Mosque-Madrasa of Sultan Hasan

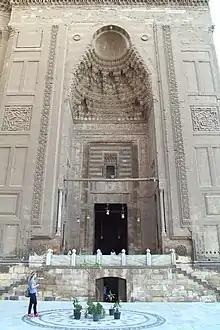
The entrance portal

The building is about 150 meters long, 68 meters wide, and 36 meters high. Like all mosques, it is oriented towards Mecca, which is to the southeast of Cairo. The building's southwestern and northeastern facades (its longer sides) are marked by vertical rows of eight windows each (spread across four stories inside) which are a unique feature that helps to visually emphasize the structure's height. The top edge of the exterior facades are crowned by a thick cornice of muqarnas (stalactite-like carving) projecting 1.5 meters over the rest of the wall, another unprecedented feature in Mamluk architecture, although it does not extend around the entire building. Likewise, a crest of fleur-de-lis-shaped crenellations also ran along the whole length at the very top edge of the walls, but today it is only preserved around the mausoleum's walls on the southeastern side. The southeastern or Citadel-facing walls of the mosque and mausoleum have windows framed by more elaborate stone decoration in various patterns. The triangular-shaped spaces above the bottom windows here were once filled with geometric ceramic decoration, possibly of Anatolian Turkish inspiration.